History of Jersey

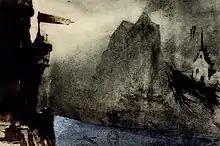
The Hermitage Rock, St. Helier, Jersey amidst a fantastic landscape – by Victor Hugo (1855)

Queen Victoria was crowned Queen of the United Kingdom in the right of Jersey in 1837. The first notable event of the Victorian era for Jersey was the change in currency. The "livre tournois" had been used as the legal currency for centuries, however it had been abolished during the French Revolutionary period. Although the coins were no longer minted, they remained the legal currency in Jersey until 1837, when dwindling supplies and consequent difficulties in trade and payment obliged the adoption of the pound sterling as legal tender. Keen to prevent a repeat of the "Six-sou" Revolt, the authorities wanted to ensure a fair exchange rate; 520 sous would be the equivalent of one Pound sterling. Jersey issued its first coins in 1841, including the 1/13 shilling coin, which was closer in value to the old "sou" than the English penny.